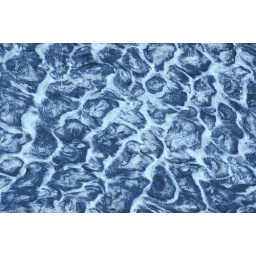
Water running over the beach from a waterfall